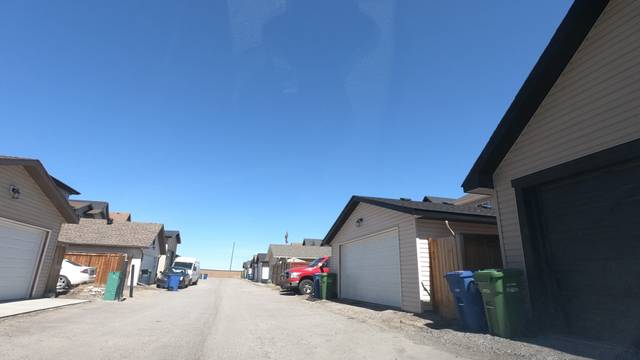
Region: Canada
Coordinates: 51.307, -114.046